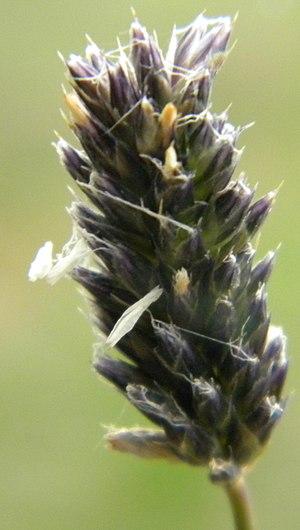
Sesleria caerulea (Chaux France)